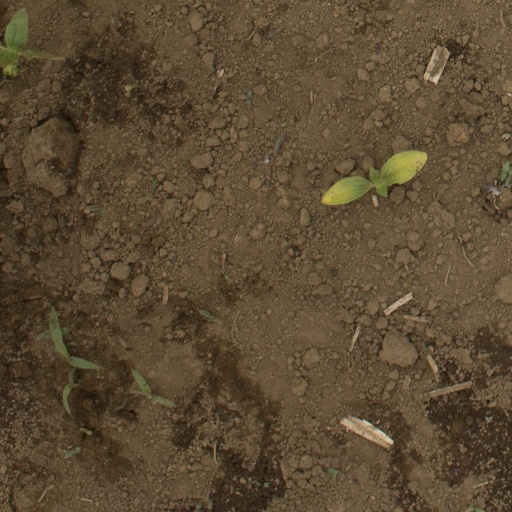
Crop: Jerusalem artichoke